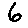
Label: 6